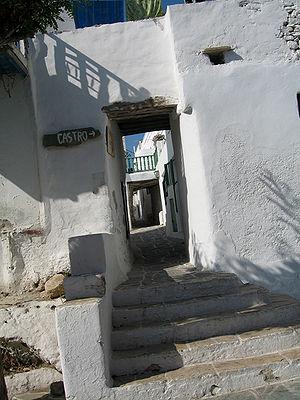
Île de Folegandros, Grèce